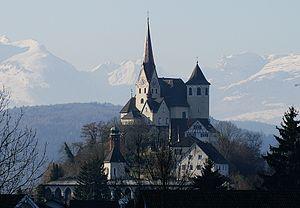
Rankweil est une commune autrichienne située dans l'état du Vorarlberg, dans le district de Feldkirch, comptant 11 630 habitants.